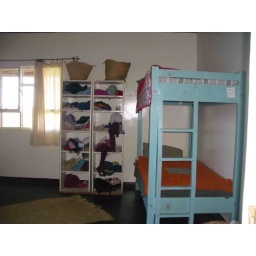
girls bedroom in our house